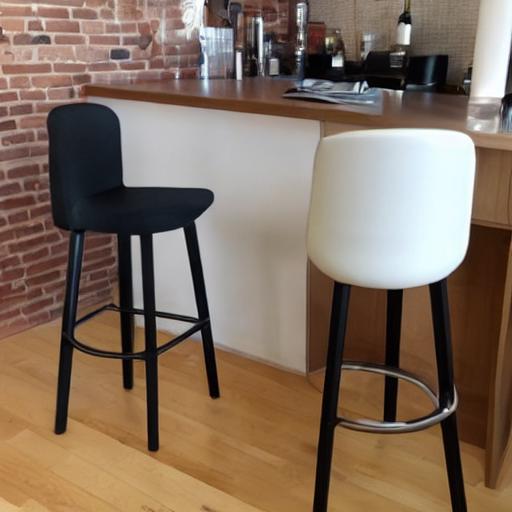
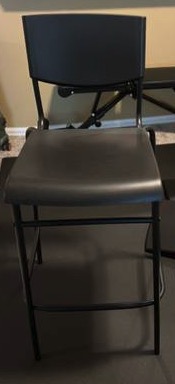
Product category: stool
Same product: no